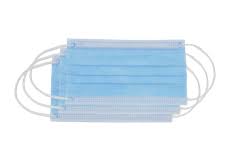
Waste category: trash